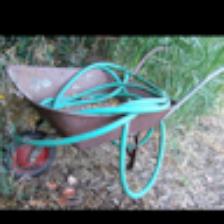
Label: NonHuman